Warlocked

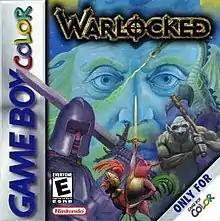

Warlocked is a real-time strategy video game developed by Bits Studios and published by Nintendo for the Game Boy Color. It was solely released in North America on July 24, 2000. Choosing between human and beast factions, the player plays through twelve scenarios from each faction, gathering resources, building fortresses, and managing troops to defeat the opposing force.